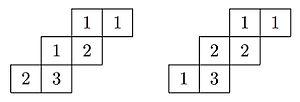
Tableaux de Littlewood-Richardson
En mathématiques, et notamment en combinatoire algébrique la règle de Littlewood-Richardson est une description combinatoire des coefficients qui apparaissent dans la décomposition du produit de deux polynômes de Schur en combinaison linéaire d'autres polynômes de Schur.